East Karelia

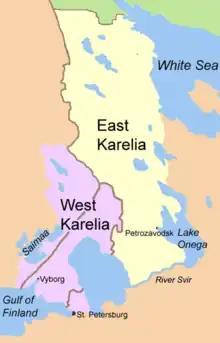
East Karelia and West Karelia with borders of 1939 and 1940/1947. They are also known as Russian Karelia and Finnish Karelia respectively.

East Karelia, also rendered as Eastern Karelia or Russian Karelia, is a name for the part of Karelia that is beyond the eastern border of Finland and since the Treaty of Stolbovo in 1617 has remained Eastern Orthodox and a part of Russia. It is separate from the western part of Karelia, called "Finnish Karelia" or historically "Swedish Karelia" (before 1808). Most of East Karelia has become part of the Republic of Karelia within the Russian Federation. It consists mainly of the old historical regions of Viena Karjala (English: White Karelia) and Aunus Karjala (English: Olonets Karelia).